Celtic currency of Britain

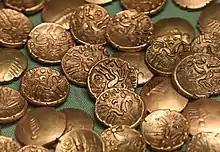
Part of the Farmborough Hoard consisting of staters inscribed "CORIO"

The Celtic currency of Britain were the various items and coins used as currency between approximately 200 BC and AD 60. The earliest currency consisted of various forms of iron bars. Coins were first imported in large numbers in around 150 BC and domestic minting began around 100BC. Coin production was largely ended by the Roman conquest of Britain, first by the Claudian invasion of AD 43 and later by the Defeat of Boudica in AD 60 or 61. Cast coins may have been produced for a few more years around Hengistbury Head. Exact dating of coins often changes in the light of new research.